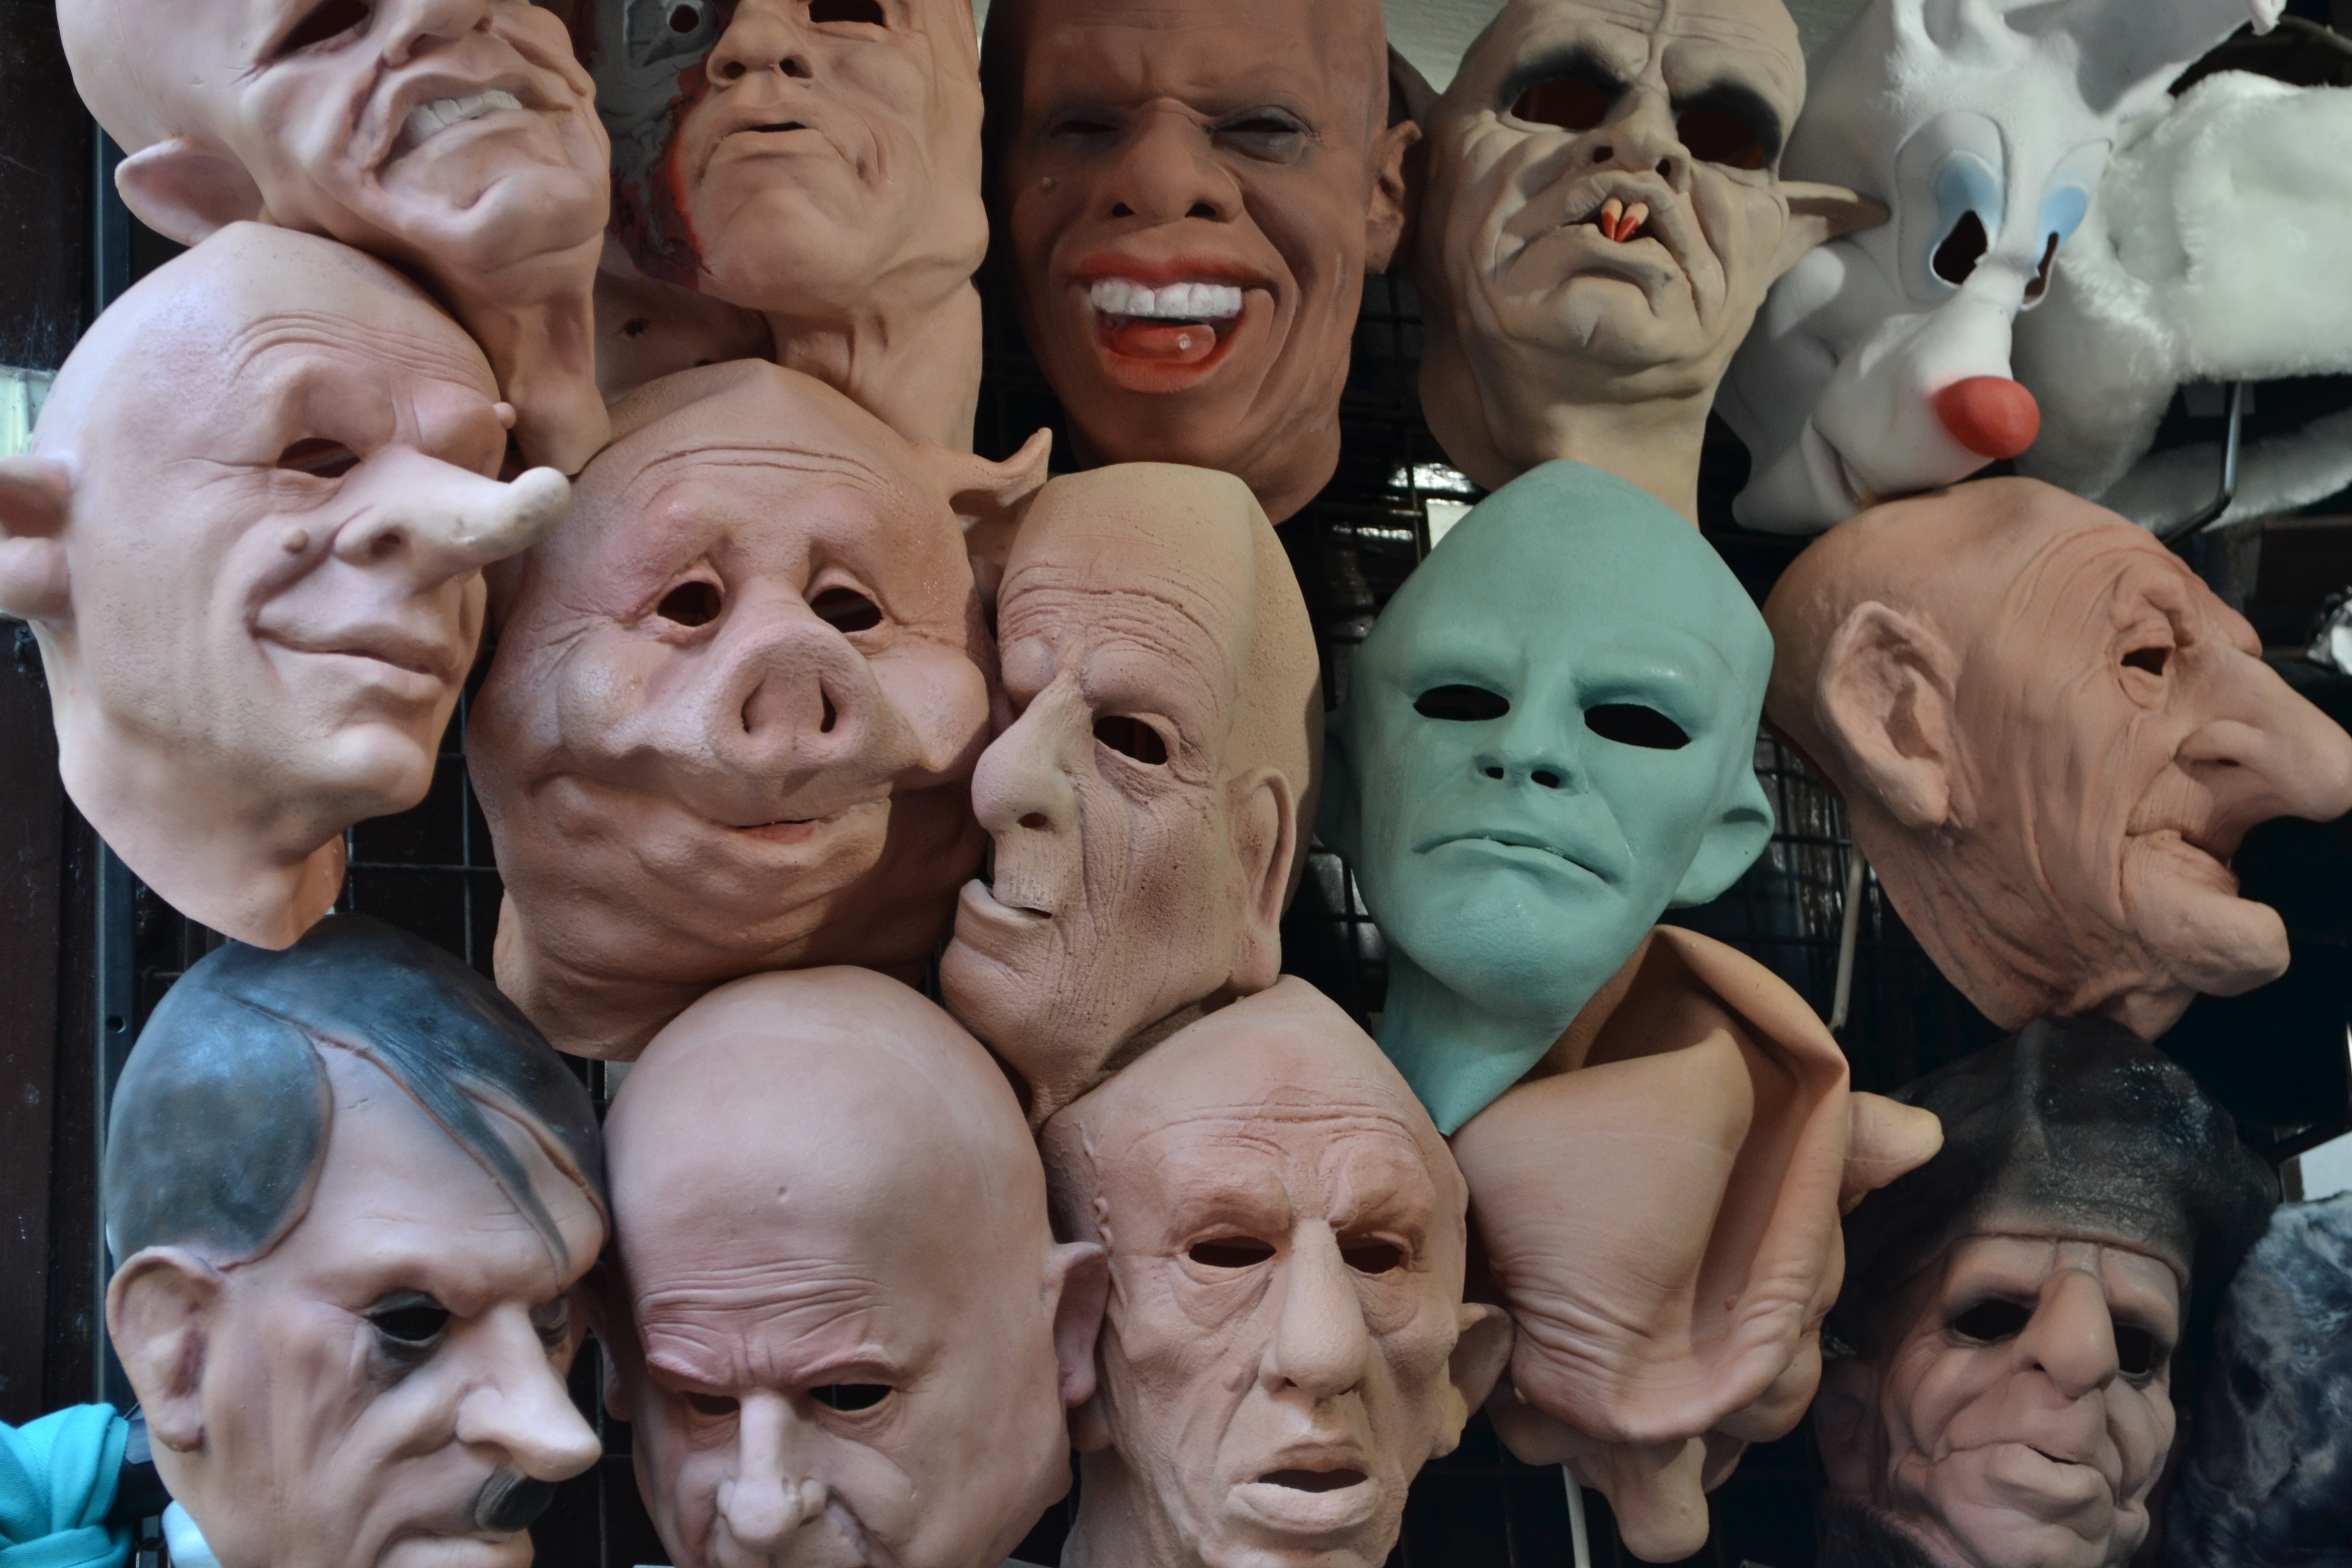
people, crowd, halloween, child, sculpture, art, head, the mask, the faces of